Niki Barr

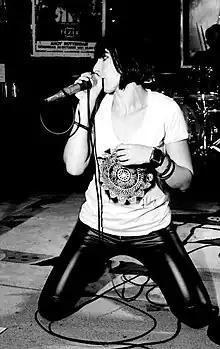
Barr performing live in concert

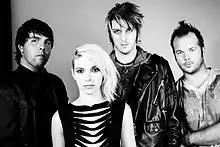
Photo of members of The Last Year

In June 2013 Niki Barr and bandmate Scott Von Ensign formed "The Last Year". The duo was signed to a contract with Shanachie Entertainment, home to such artists as Rusted Root, Leela James, and the Flobots. A five-song EP was released on August 13, 2013. The first single from the EP, "Sugar", was released in July 2013. The band made its public debut on July 12, 2013, at The Ottobar in Baltimore, Maryland.